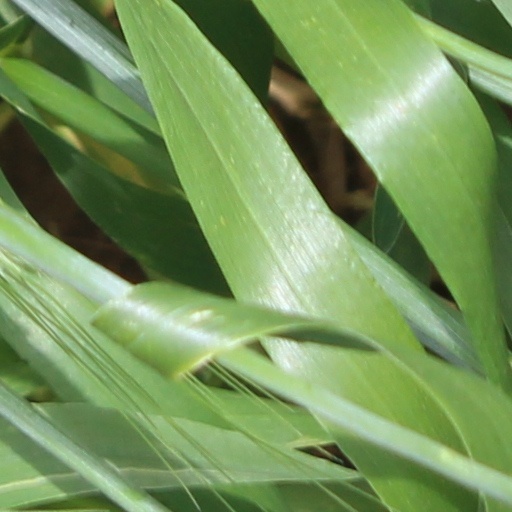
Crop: wheat